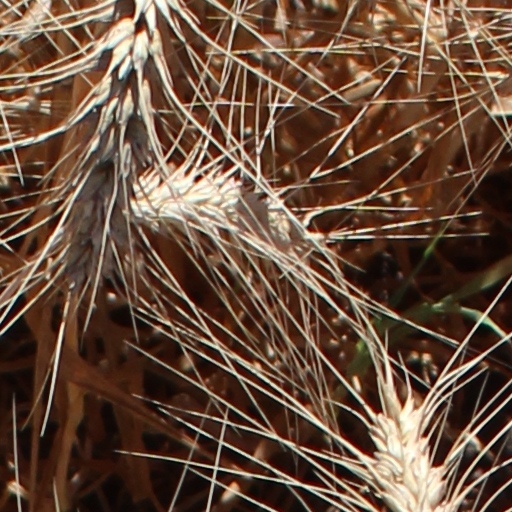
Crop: wheat